Wirrbachtalbrücke

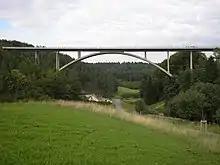
Wirrbachtalbrücke in August 2006

The Wirrbachtalbrücke is an arch bridge in Geschwenda, Thuringia, Germany. The bridge is located on the Bundesstraße 88 (Ohrdruf–Ilmenau), above the Wirrbach river of the Thuringian Forest. It is long and in height. The construction of the bridge began in 2001, and was completed in 2003.